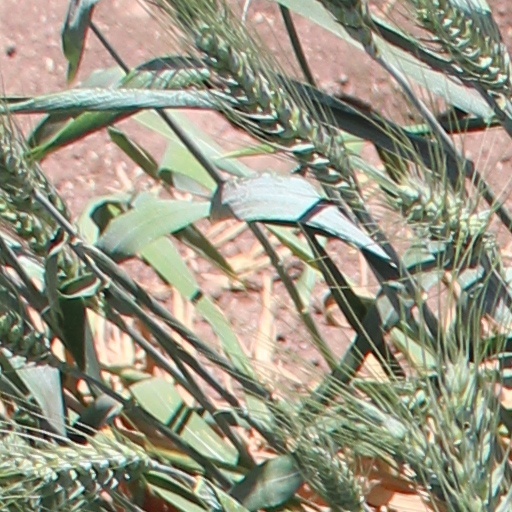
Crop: wheat